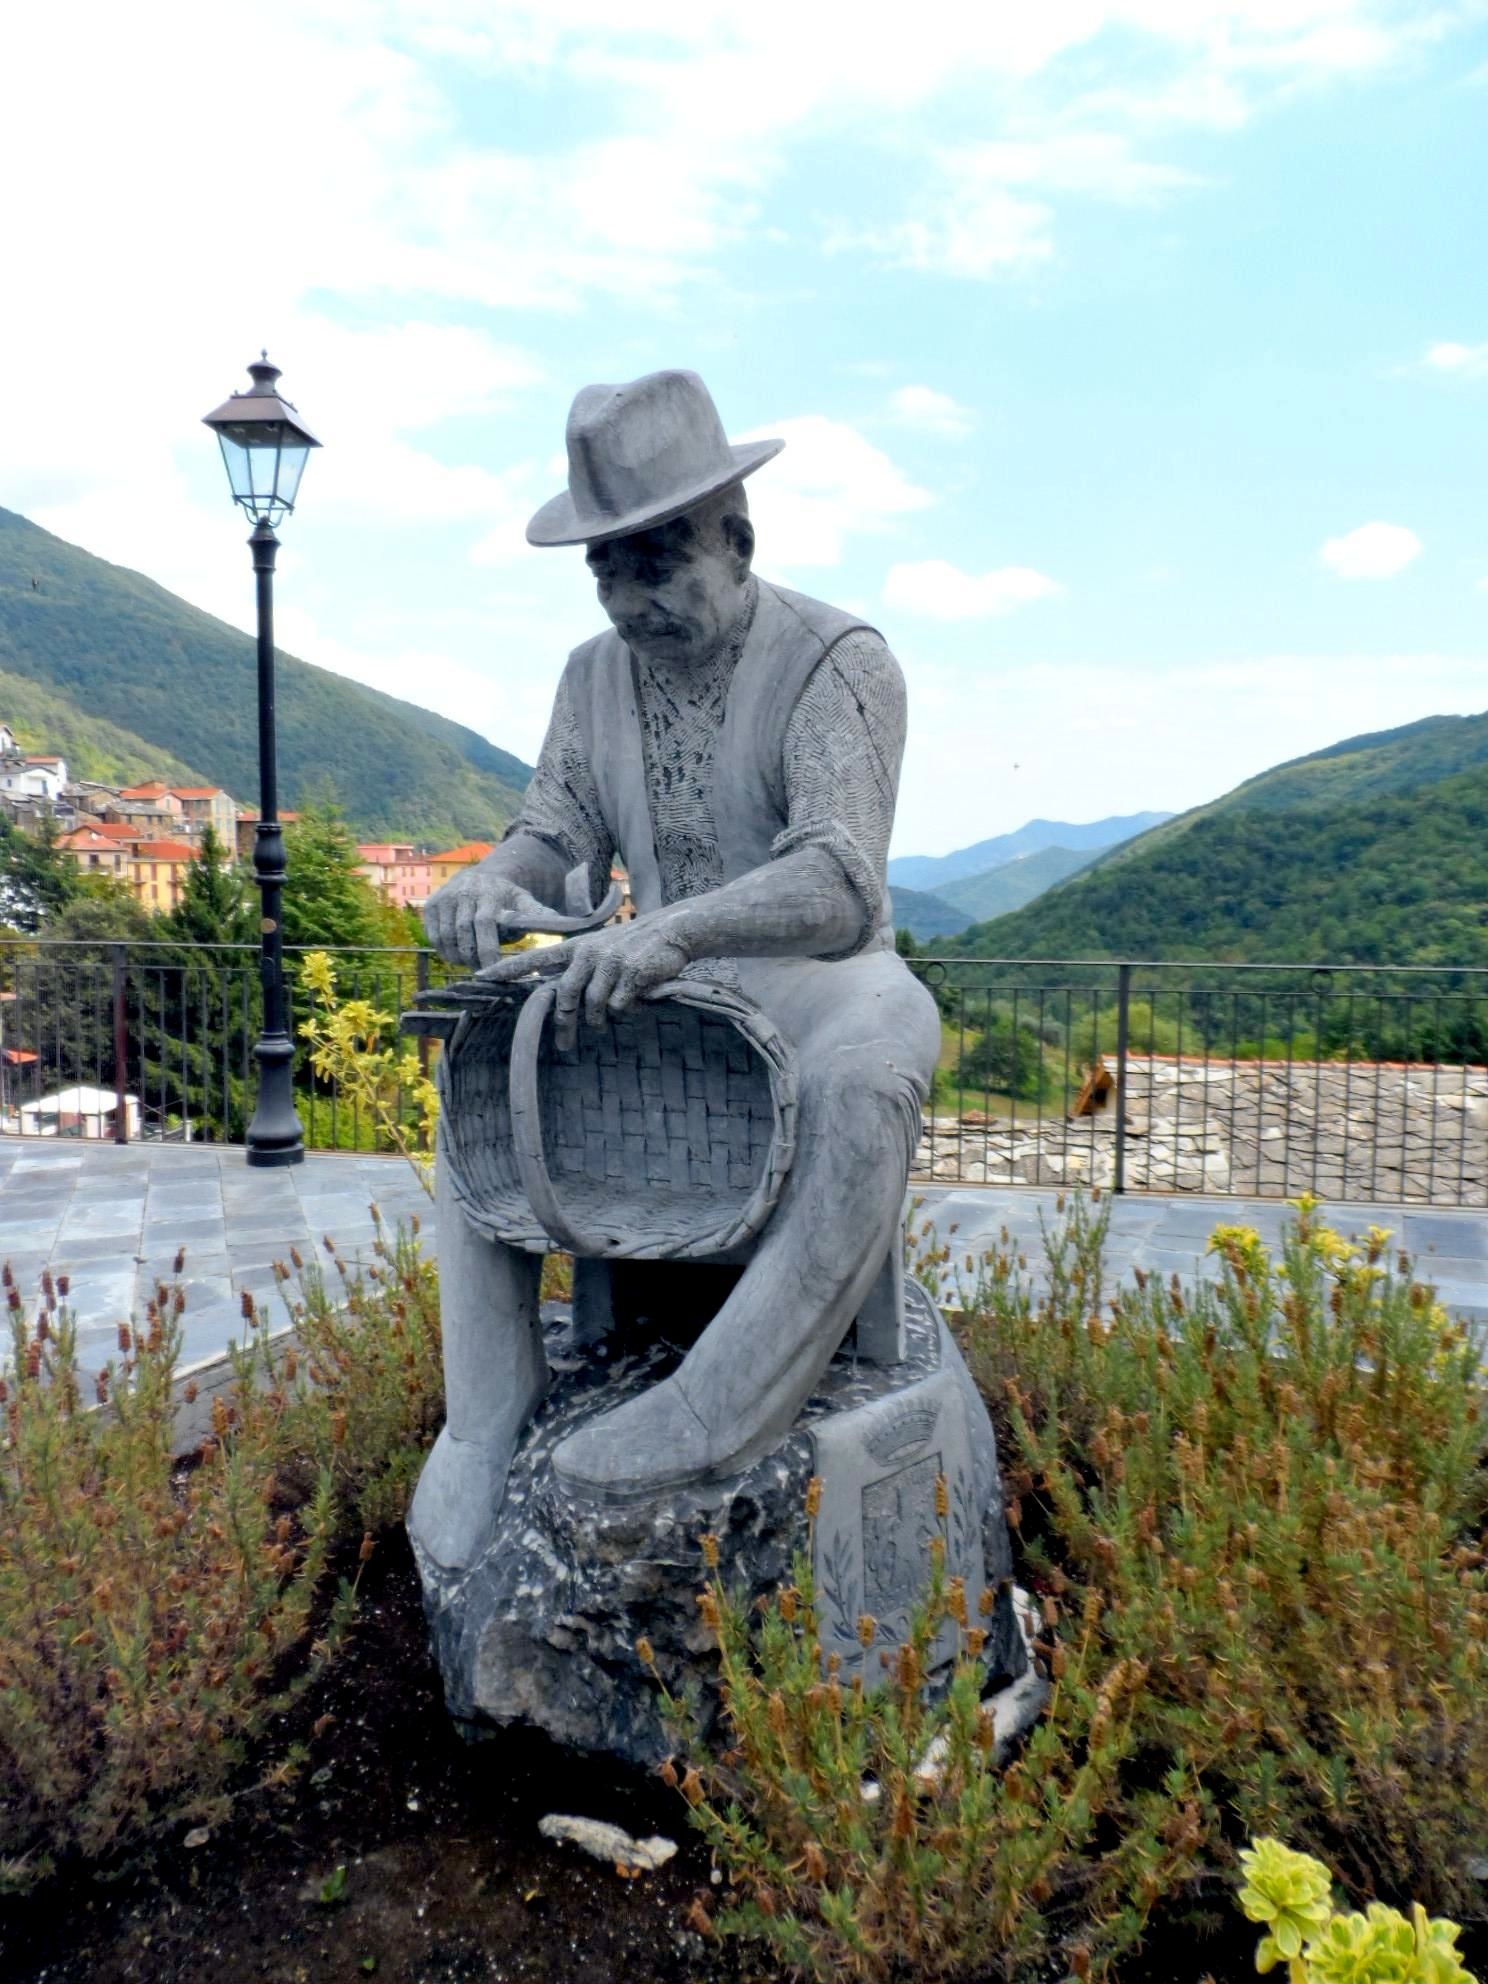
monument, statue, sculpture, memorial, art